Aromatic compound

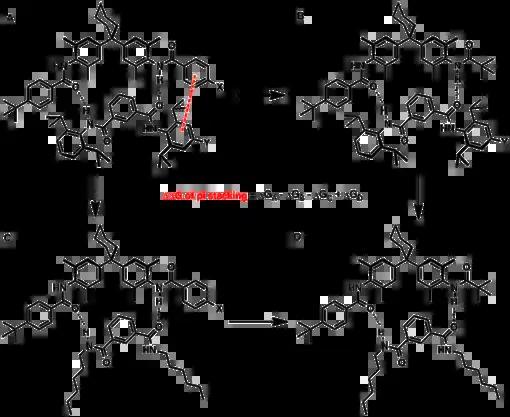
Double mutant cycle used by Hunter et al. to probe T-shaped π-stacking interactions

Hunter "et al." applied a more sophisticated chemical double mutant cycle with a hydrogen-bonded "zipper" to the issue of substituent effects in pi stacking interactions in proteins. However, the authors note that direct interactions with the ring substituents, discussed below, also make important contributions. Indeed, the interplay of these two factors may result in the complicated substituent- and geometry-dependent behavior of pi stacking interactions.